Pocoucov

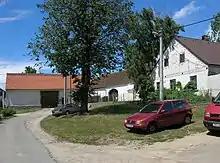
Old farm estate at northwest

The first mention about the village is from the year 1101. It was connected with establishment of the Monastery in Třebíč.